Esy Morales

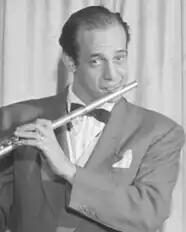
Morales circa 1947

Ismael "Esy" Morales (March 3, 1916 - November 2, 1950) was a Puerto Rican musician. His brothers, Humberto and Noro, were also musicians.